Caerwedros

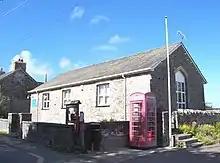
Caerwedros Primary School which was opened in 1852

Caerwedros is a small village in western Ceredigion, Wales, in the community of Llandysiliogogo.